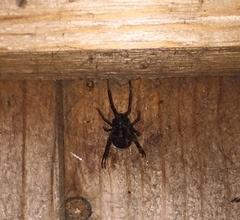
Species: Lactrodectus_hesperus